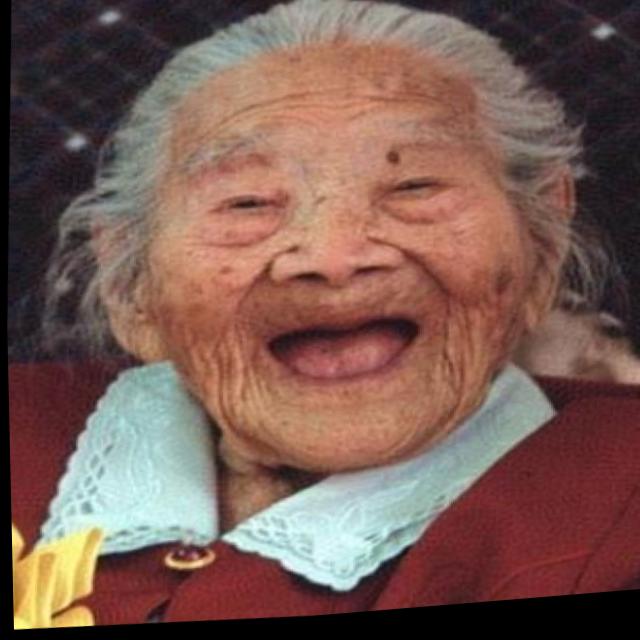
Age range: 65+